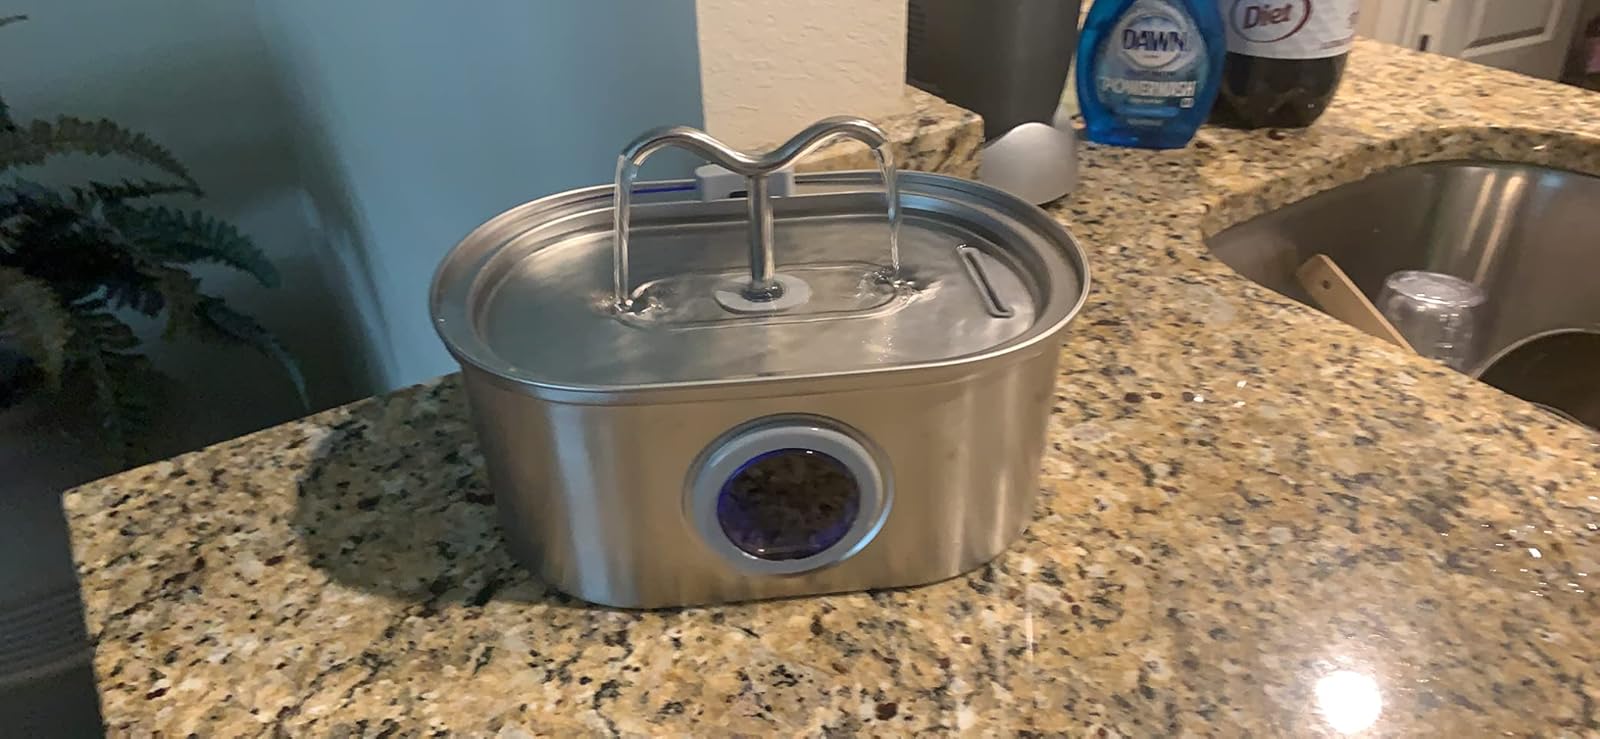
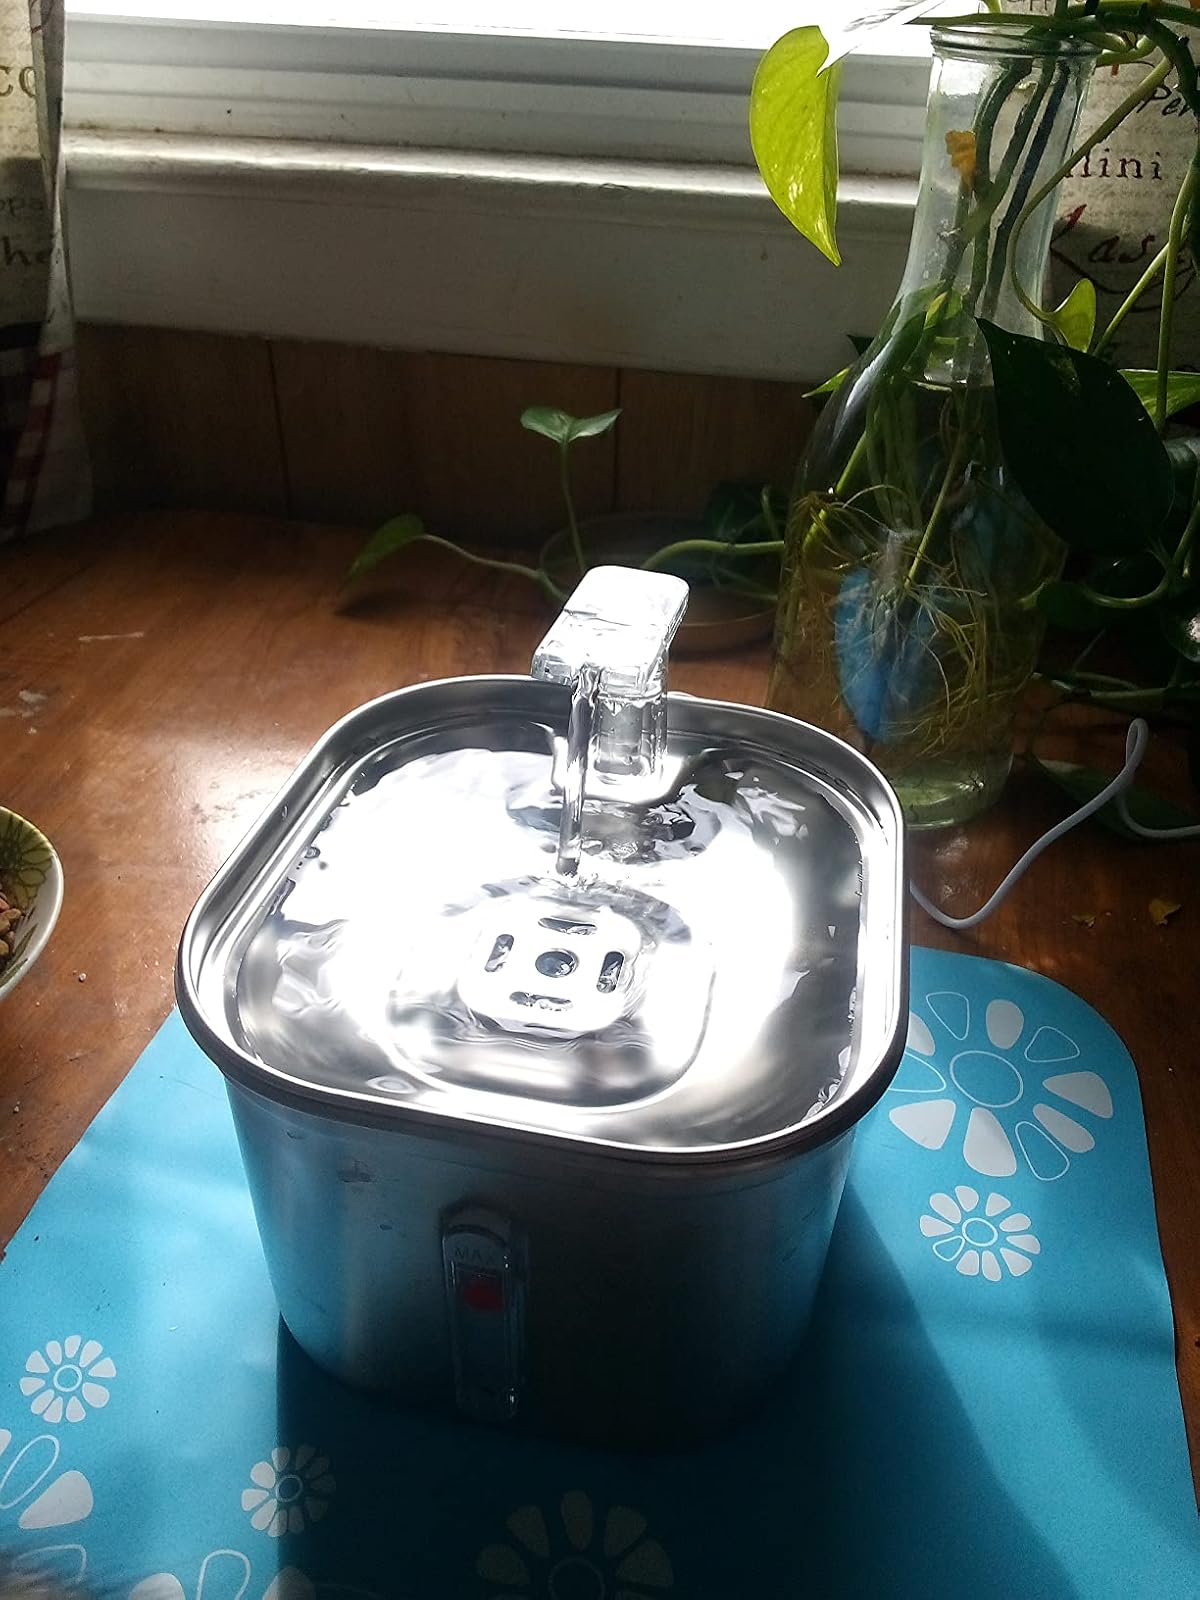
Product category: items_bowl
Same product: no